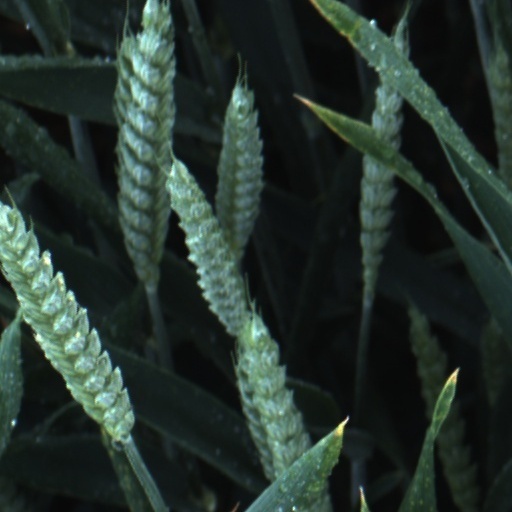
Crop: wheat